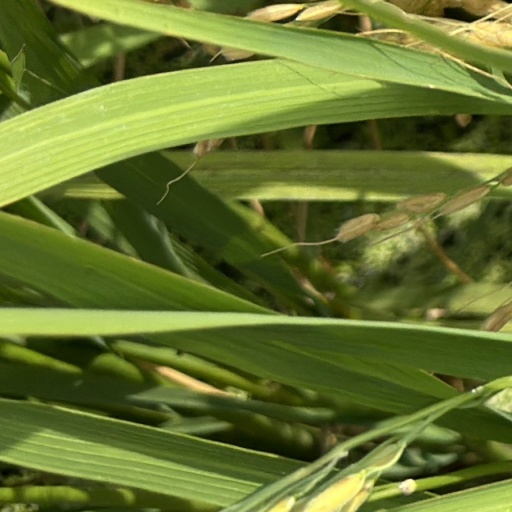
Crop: rice